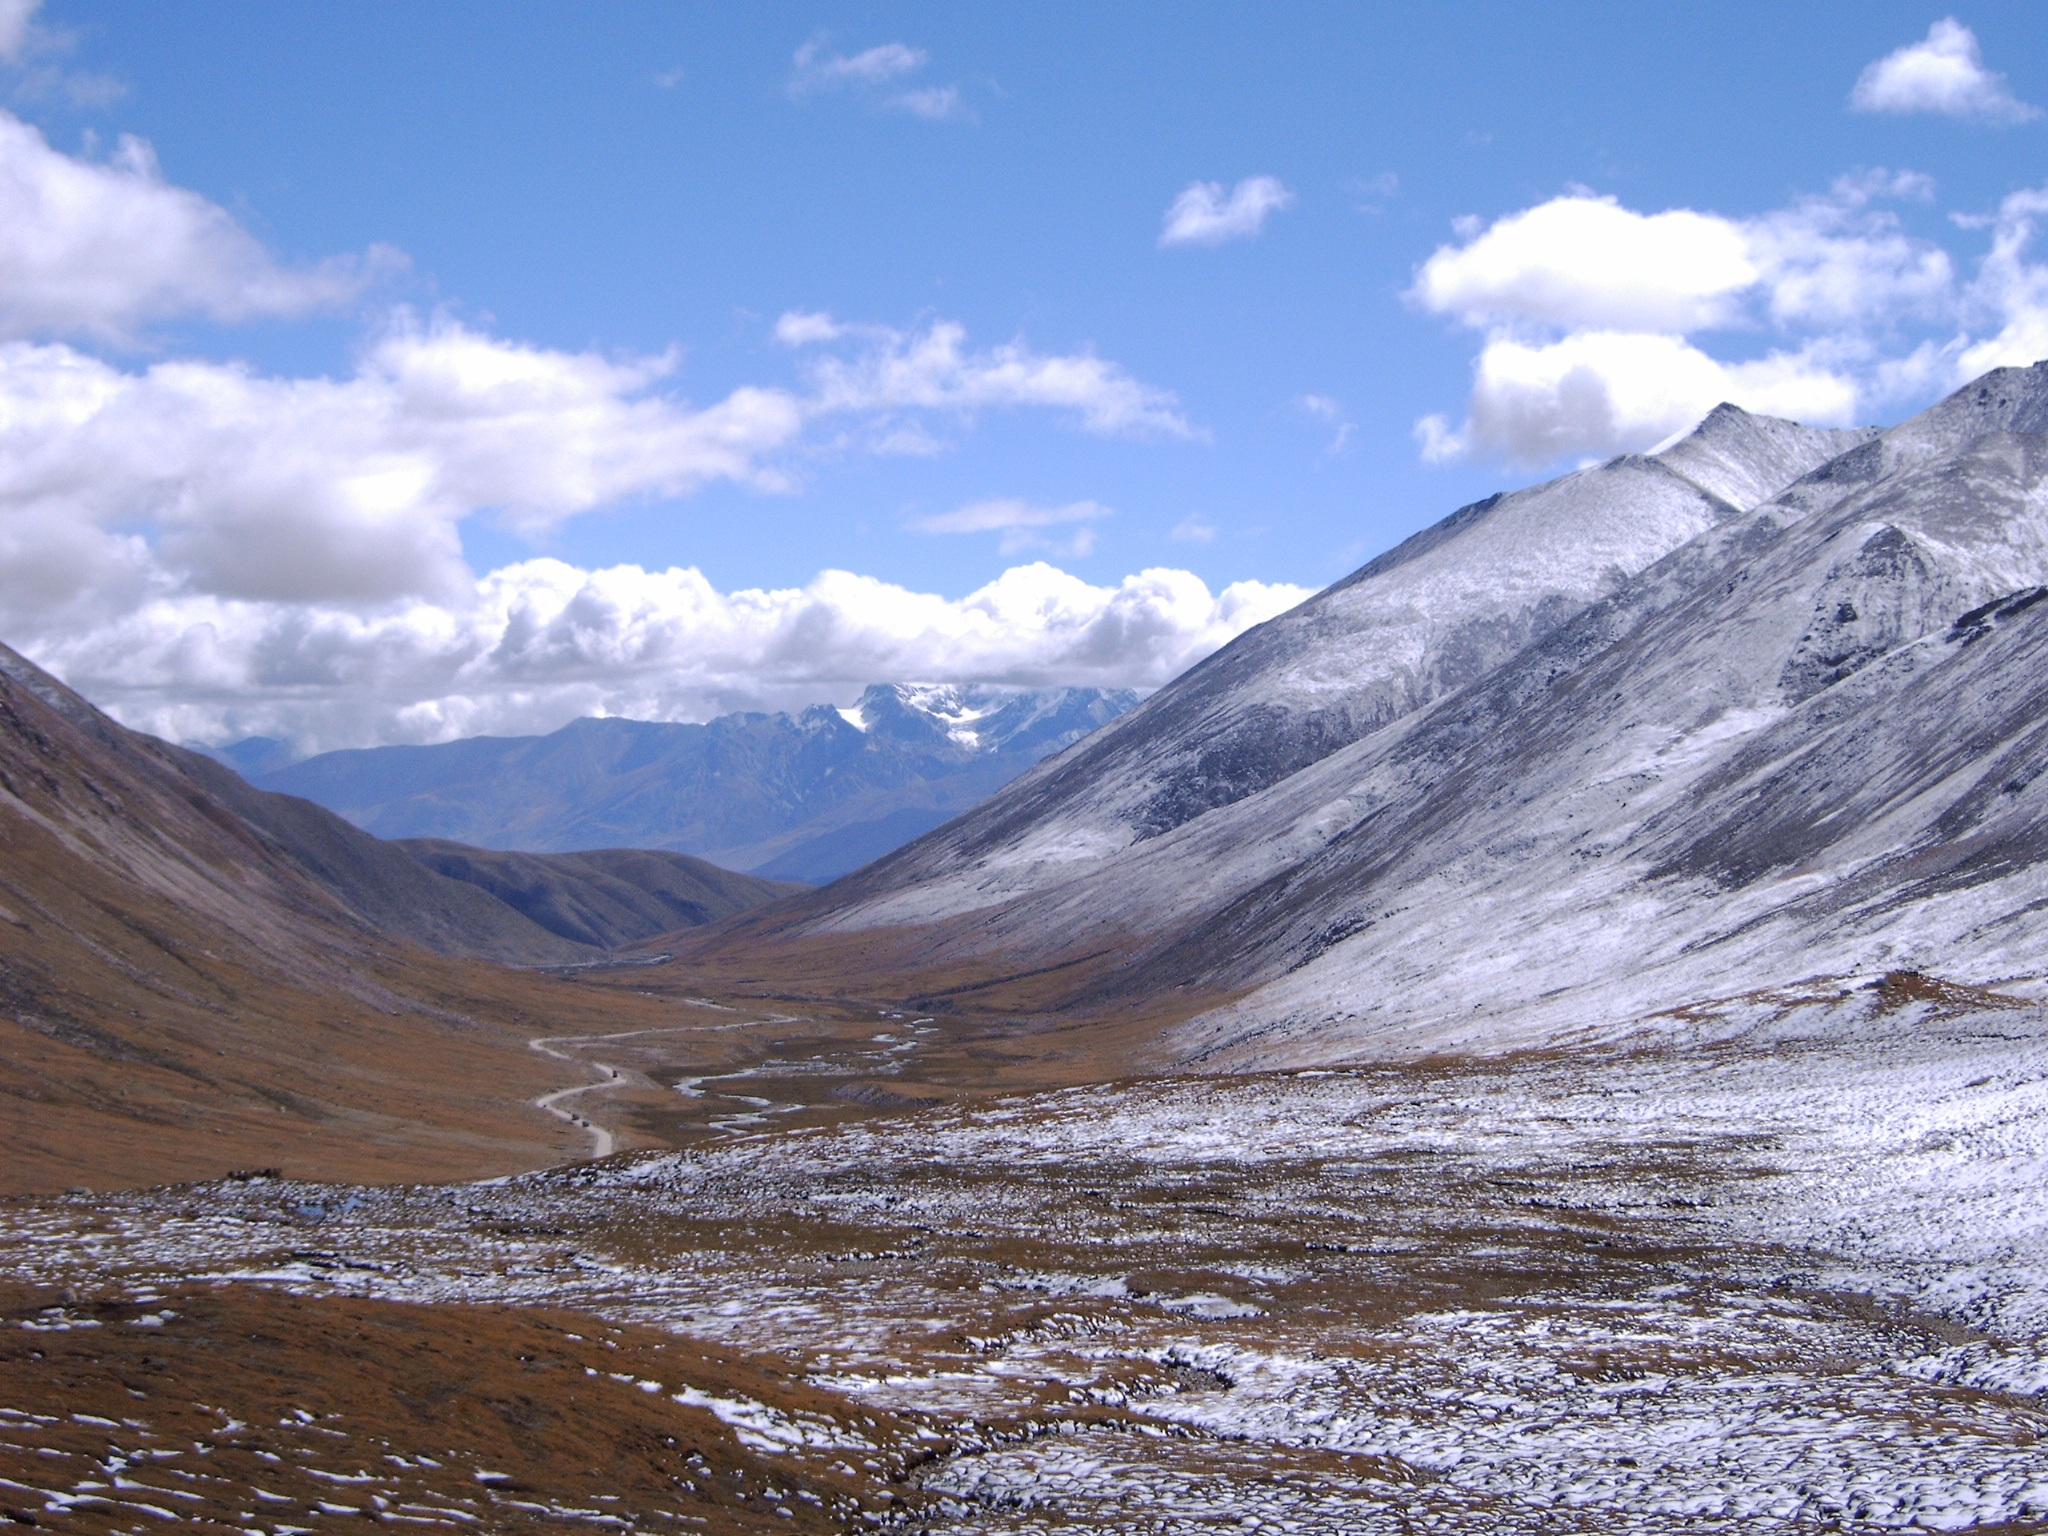
landscape, wilderness, mountain, snow, cloud, lake, valley, mountain range, glacier, highland, ridge, tibet, alps, plateau, vista, fell, loch, pass, moraine, landform, mountain pass, geographical feature, mountainous landforms